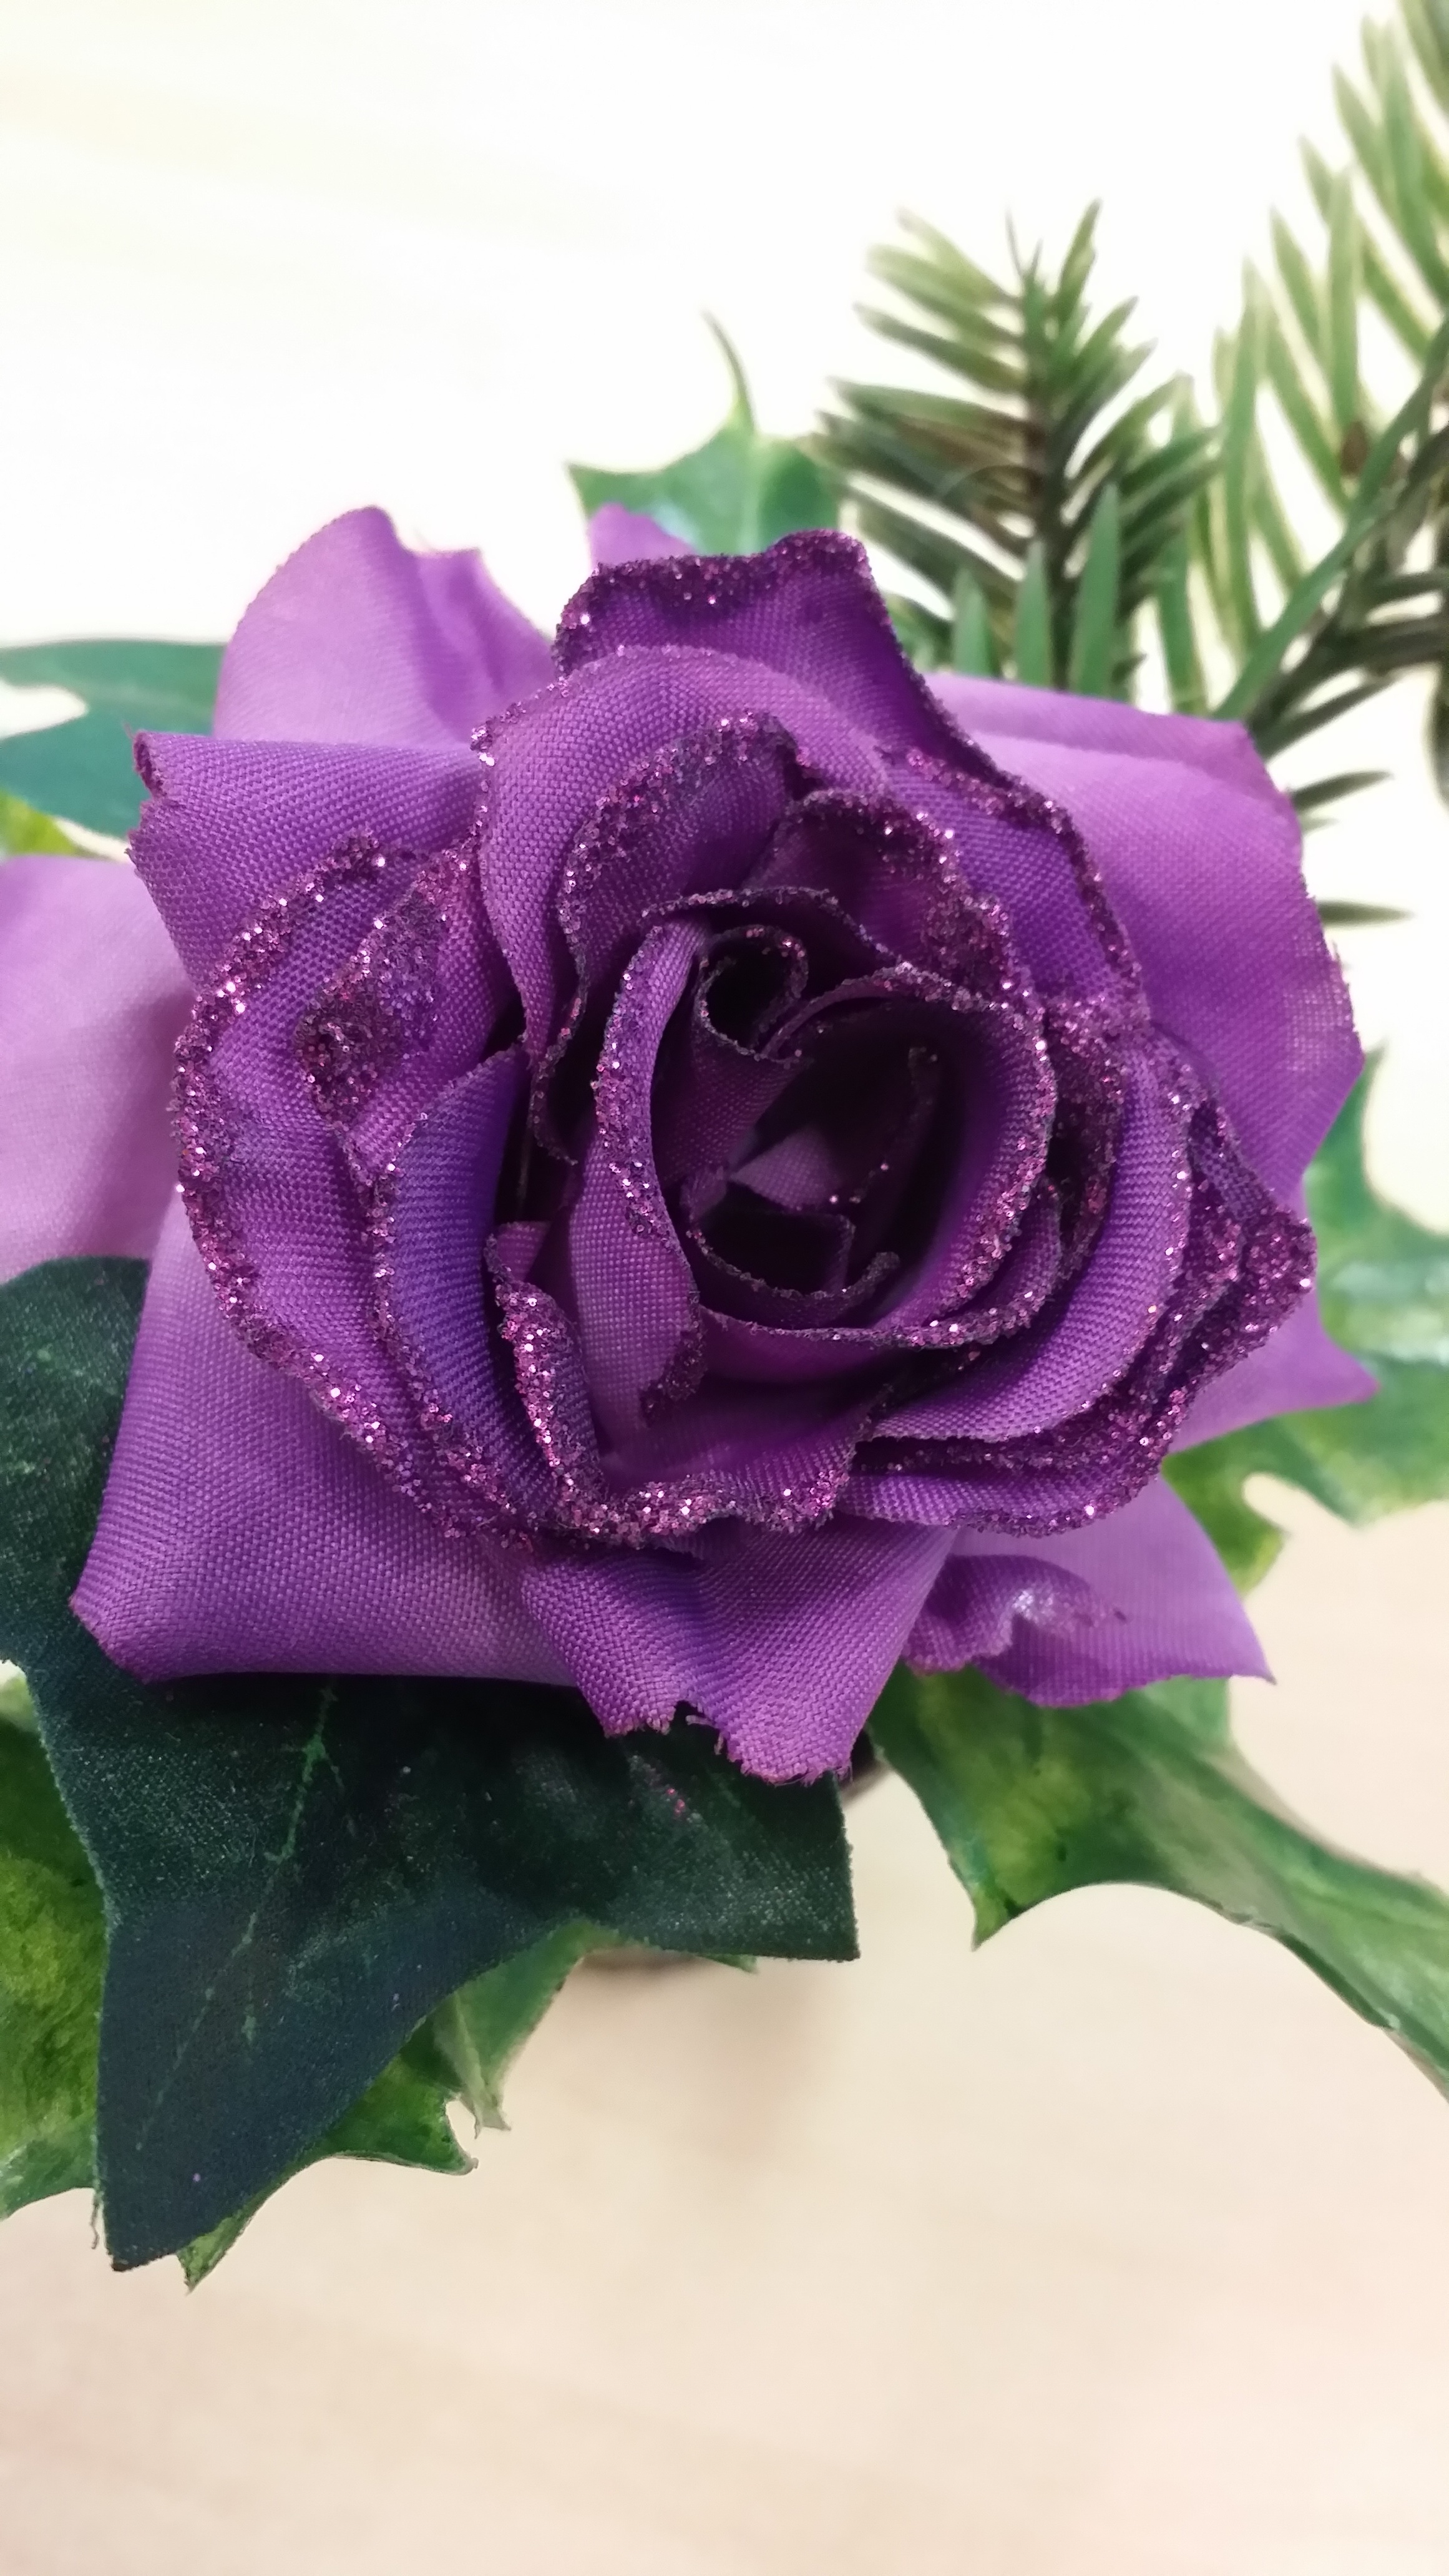
plant, flower, purple, petal, rose, pink, christmas, flora, flowers, violet, artificial, magenta, floristry, flowering plant, garden roses, rose family, flower bouquet, cut flowers, floral design, land plant, flower arranging